Joseph Ngolepus

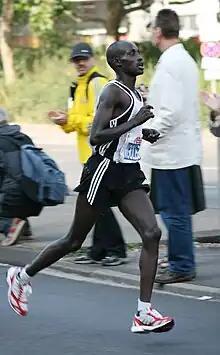
Joseph Ngolepus during the 2008 Berlin Marathon

Joseph Ngolepus (born 10 April 1975) is a Kenyan former marathon runner who won the 2001 Berlin Marathon, and finished third at the 2003 London Marathon. He also won the 2003 CPC Loop Den Haag half marathon, the 2004 Rock 'n' Roll San Diego Marathon, the 2006 Madrid Marathon, and the 2008 half marathon.